Canadian Confederation

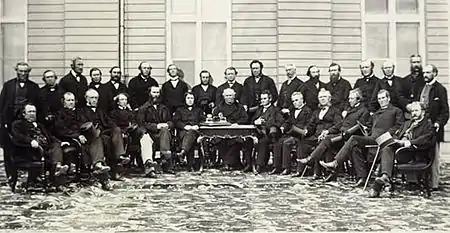
Delegates at the Quebec Conference, October 1864

There is extensive scholarly debate on the role of political ideas in Canadian Confederation. Traditionally, historians regarded Canadian Confederation an exercise in political pragmatism that was essentially non-ideological. In the 1960s, historian Peter Waite derided the references to political philosophers in the legislative debates on Confederation as "hot air". In Waite's view, Confederation was driven by pragmatic brokerage politics and competing interest groups.